Kansas City, Missouri

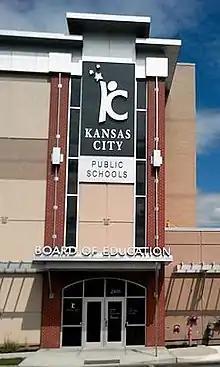
Headquarters of the Kansas City Public Schools, which serves the inner core of the city.

Kansas City is home to the largest municipal government in the state of Missouri. The city has a council/manager form of government. The role of city manager has diminished over the years. The non-elective office of city manager was created following excesses during the Pendergast days.